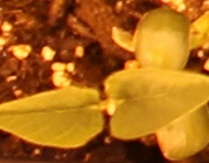
Label: Soybean